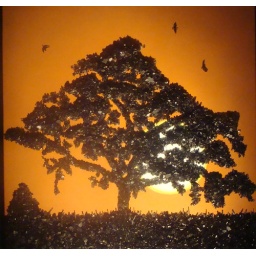
the glass was layered then painted in black